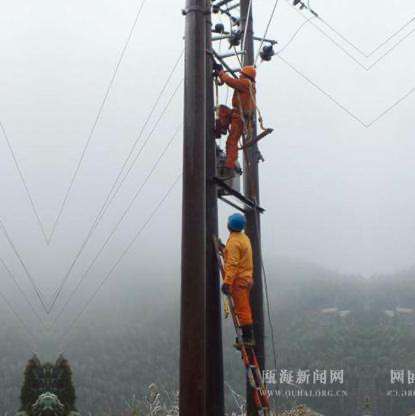
Objects in the image:
label: helmet
label: helmet